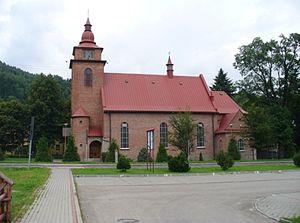
Skawica est une localité polonaise de la gmina de Zawoja, située dans le powiat de Sucha en voïvodie de Petite-Pologne.